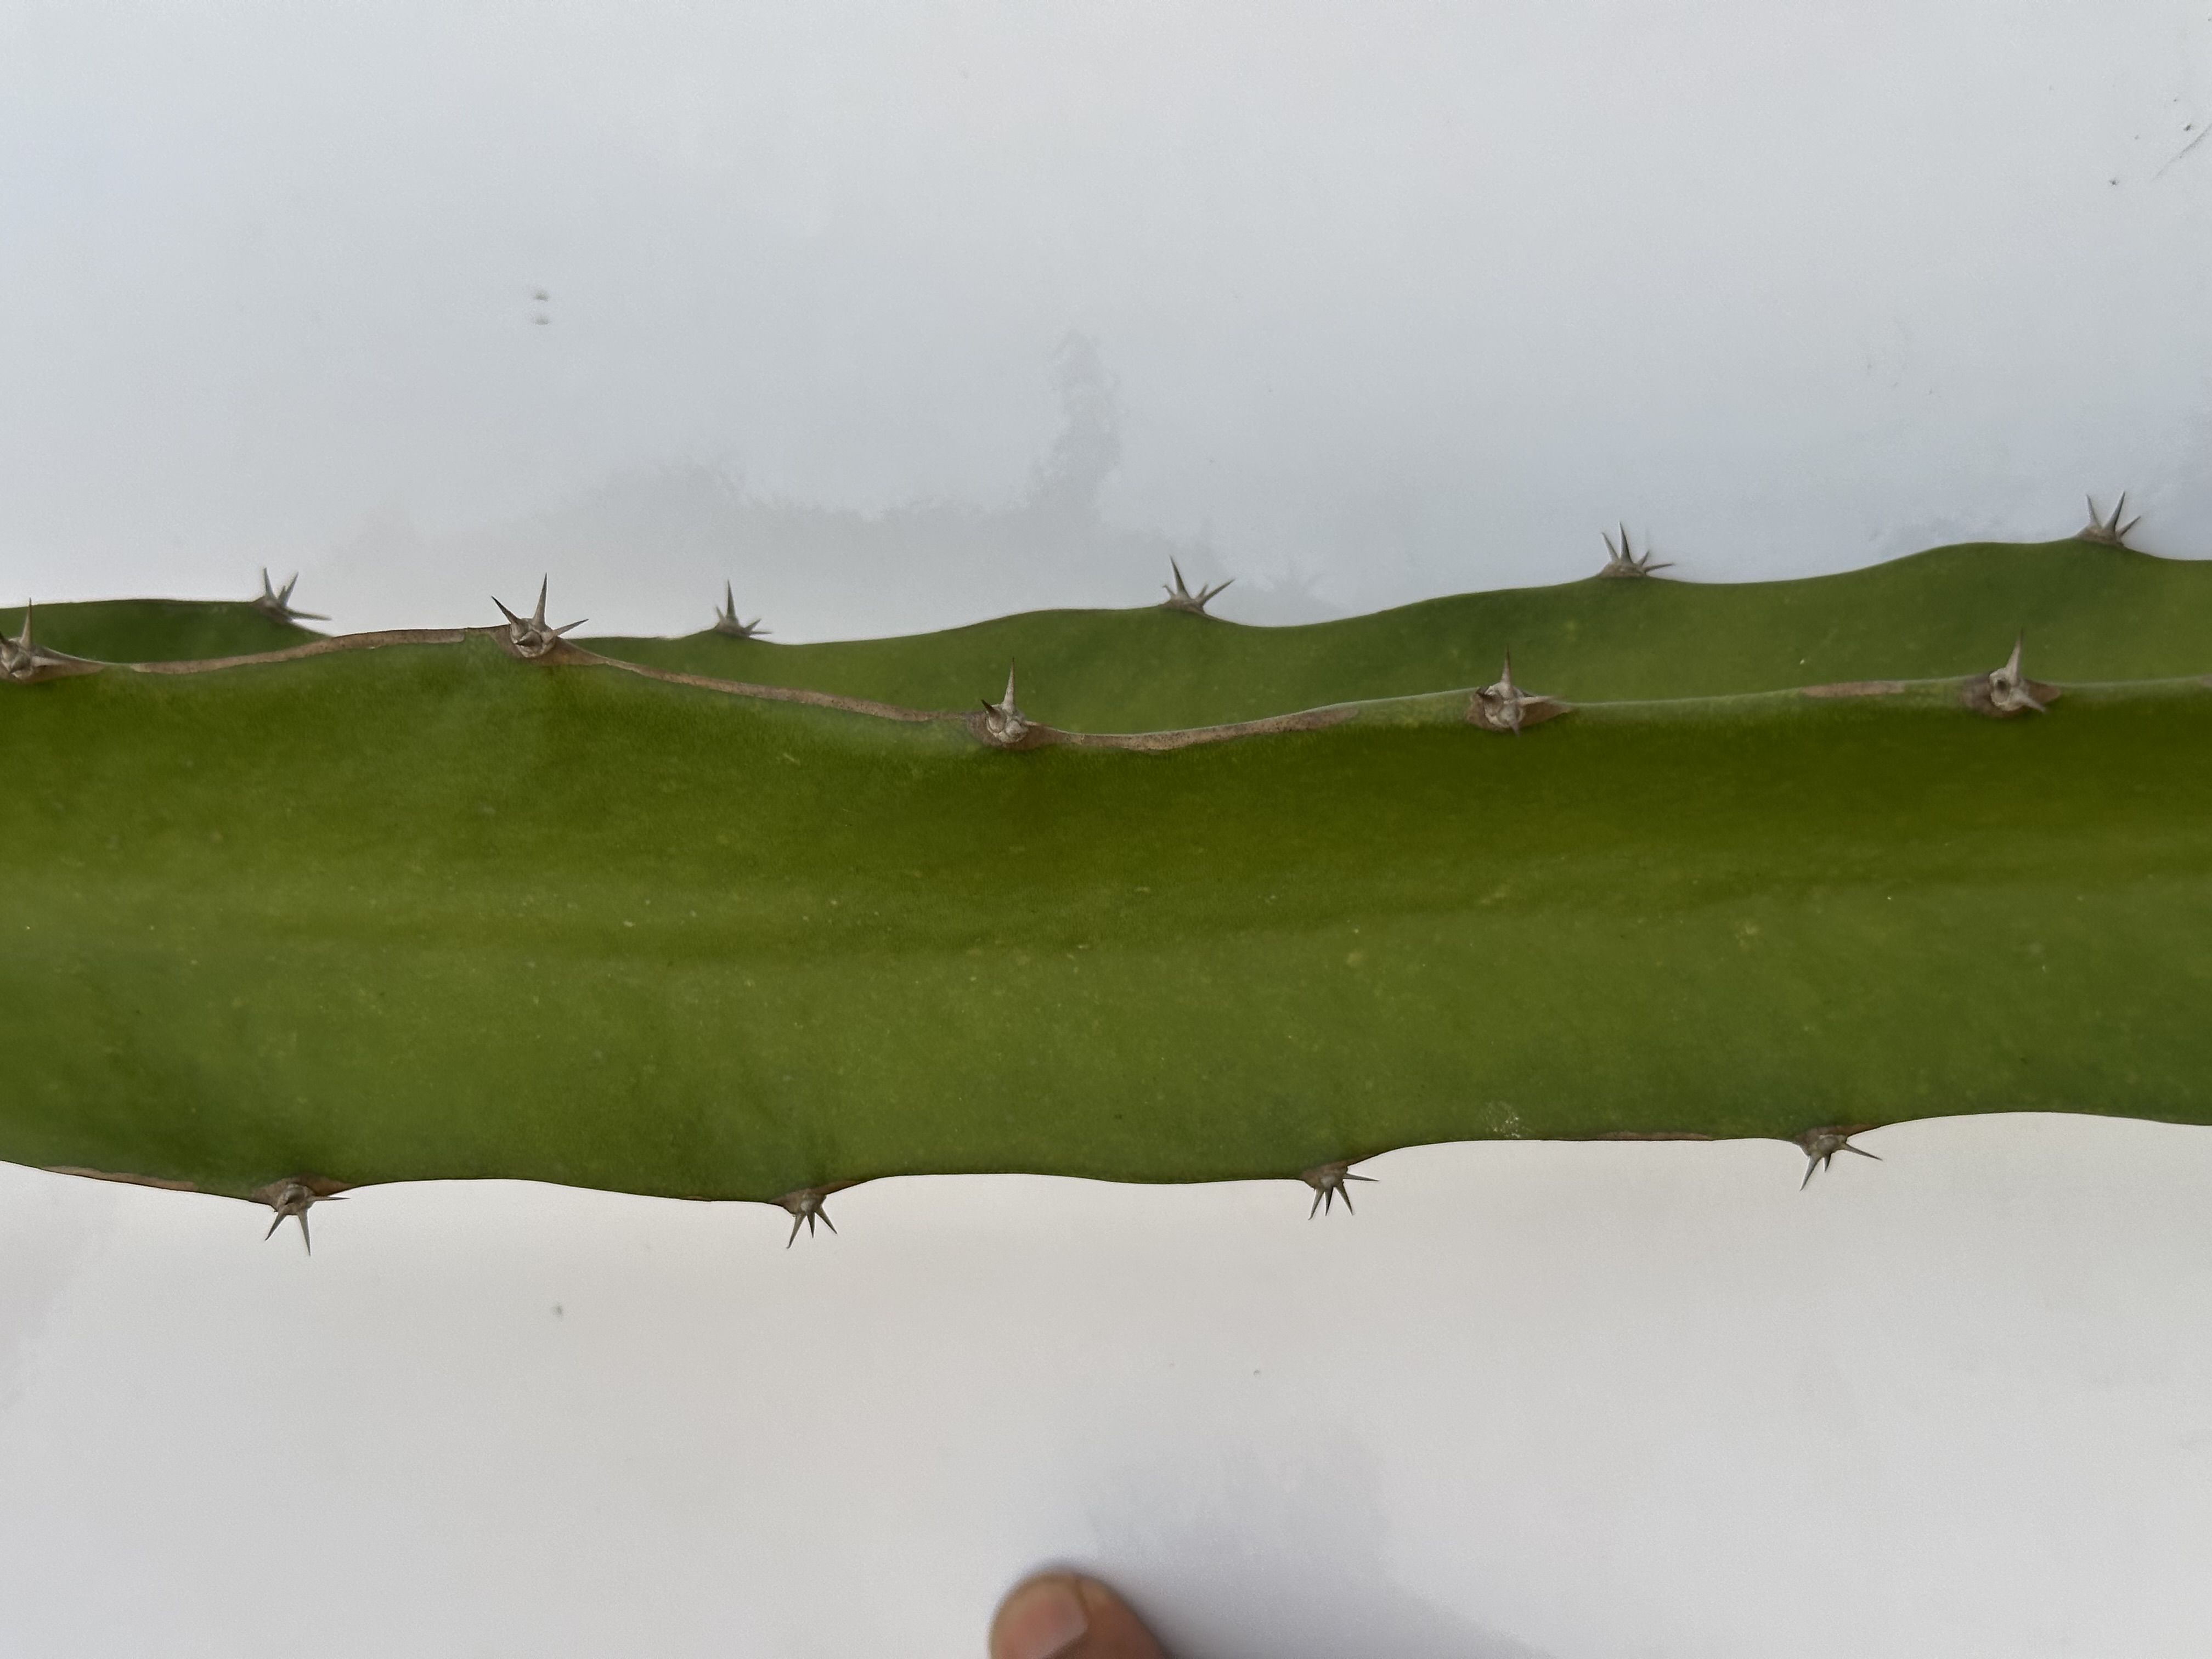
Label: Good leaf